Nuclear program of Iran

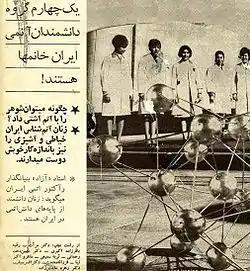
An Iranian newspaper clip from 1968 reads: "A quarter of Iran's nuclear energy scientists are women." The photograph shows some female Iranian PhDs posing in front of Tehran's research reactor.

Iran's nuclear program is commonly viewed as serving several purposes, according to widely cited analyses. The program is seen as a means to destroy Israel or threaten its existence. The United States has maintained that a nuclear-capable Iran would likely use its capabilities to attempt the annihilation of Israel. It has also been argued that a nuclear-armed Iran would likely intensify its efforts to destroy Israel under the protection of a nuclear deterrent, resulting in catastrophic consequences.